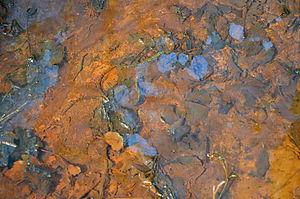
Infusoires, en surface d'une eau ferrugineuse et riche en feuilles mortes (eau issue de la nappe du sable du landénien), en Forêt domaniale de Flines-lès-Mortagne
La Paramécie, Paramecium, est un genre d'organismes eucaryotes unicellulaires, ou protistes, dont certaines espèces sont couramment utilisées comme organisme modèle dans les laboratoires de microbiologie. Elles font partie de l'embranchement des ciliés, dans la division des alvéolés.
Les Ciliés sont des protozoaires unicellulaires caractérisés par la présence de cils vibratiles à leur surface à au moins un instant de leur cycle. Ils constituent un des embranchements de la division des Alveolata.